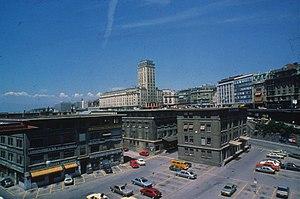
Vue de la plateforme du Flon depuis le Sud- Est. En permier plan la place de l'Europe, l'entrée de la plateforme sur la Voie-du-Chariot et en arrière-plan la tour Bel-Air.
Le Flon est un quartier au centre de la ville de Lausanne, en Suisse, connu sous le nom de Quartier du Flon. Il se trouve dans la cuvette de la vallée comblée de la rivière éponyme, le Flon. Haut lieu de la vie nocturne lausannoise, le Quartier du Flon est aussi un lieu de vie urbain comprenant des terrasses, des enseignes commerciales et de loisirs. La zone est essentiellement piétonne.